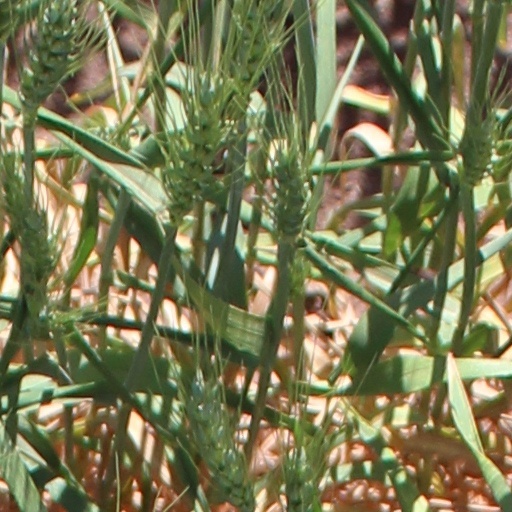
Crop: wheat